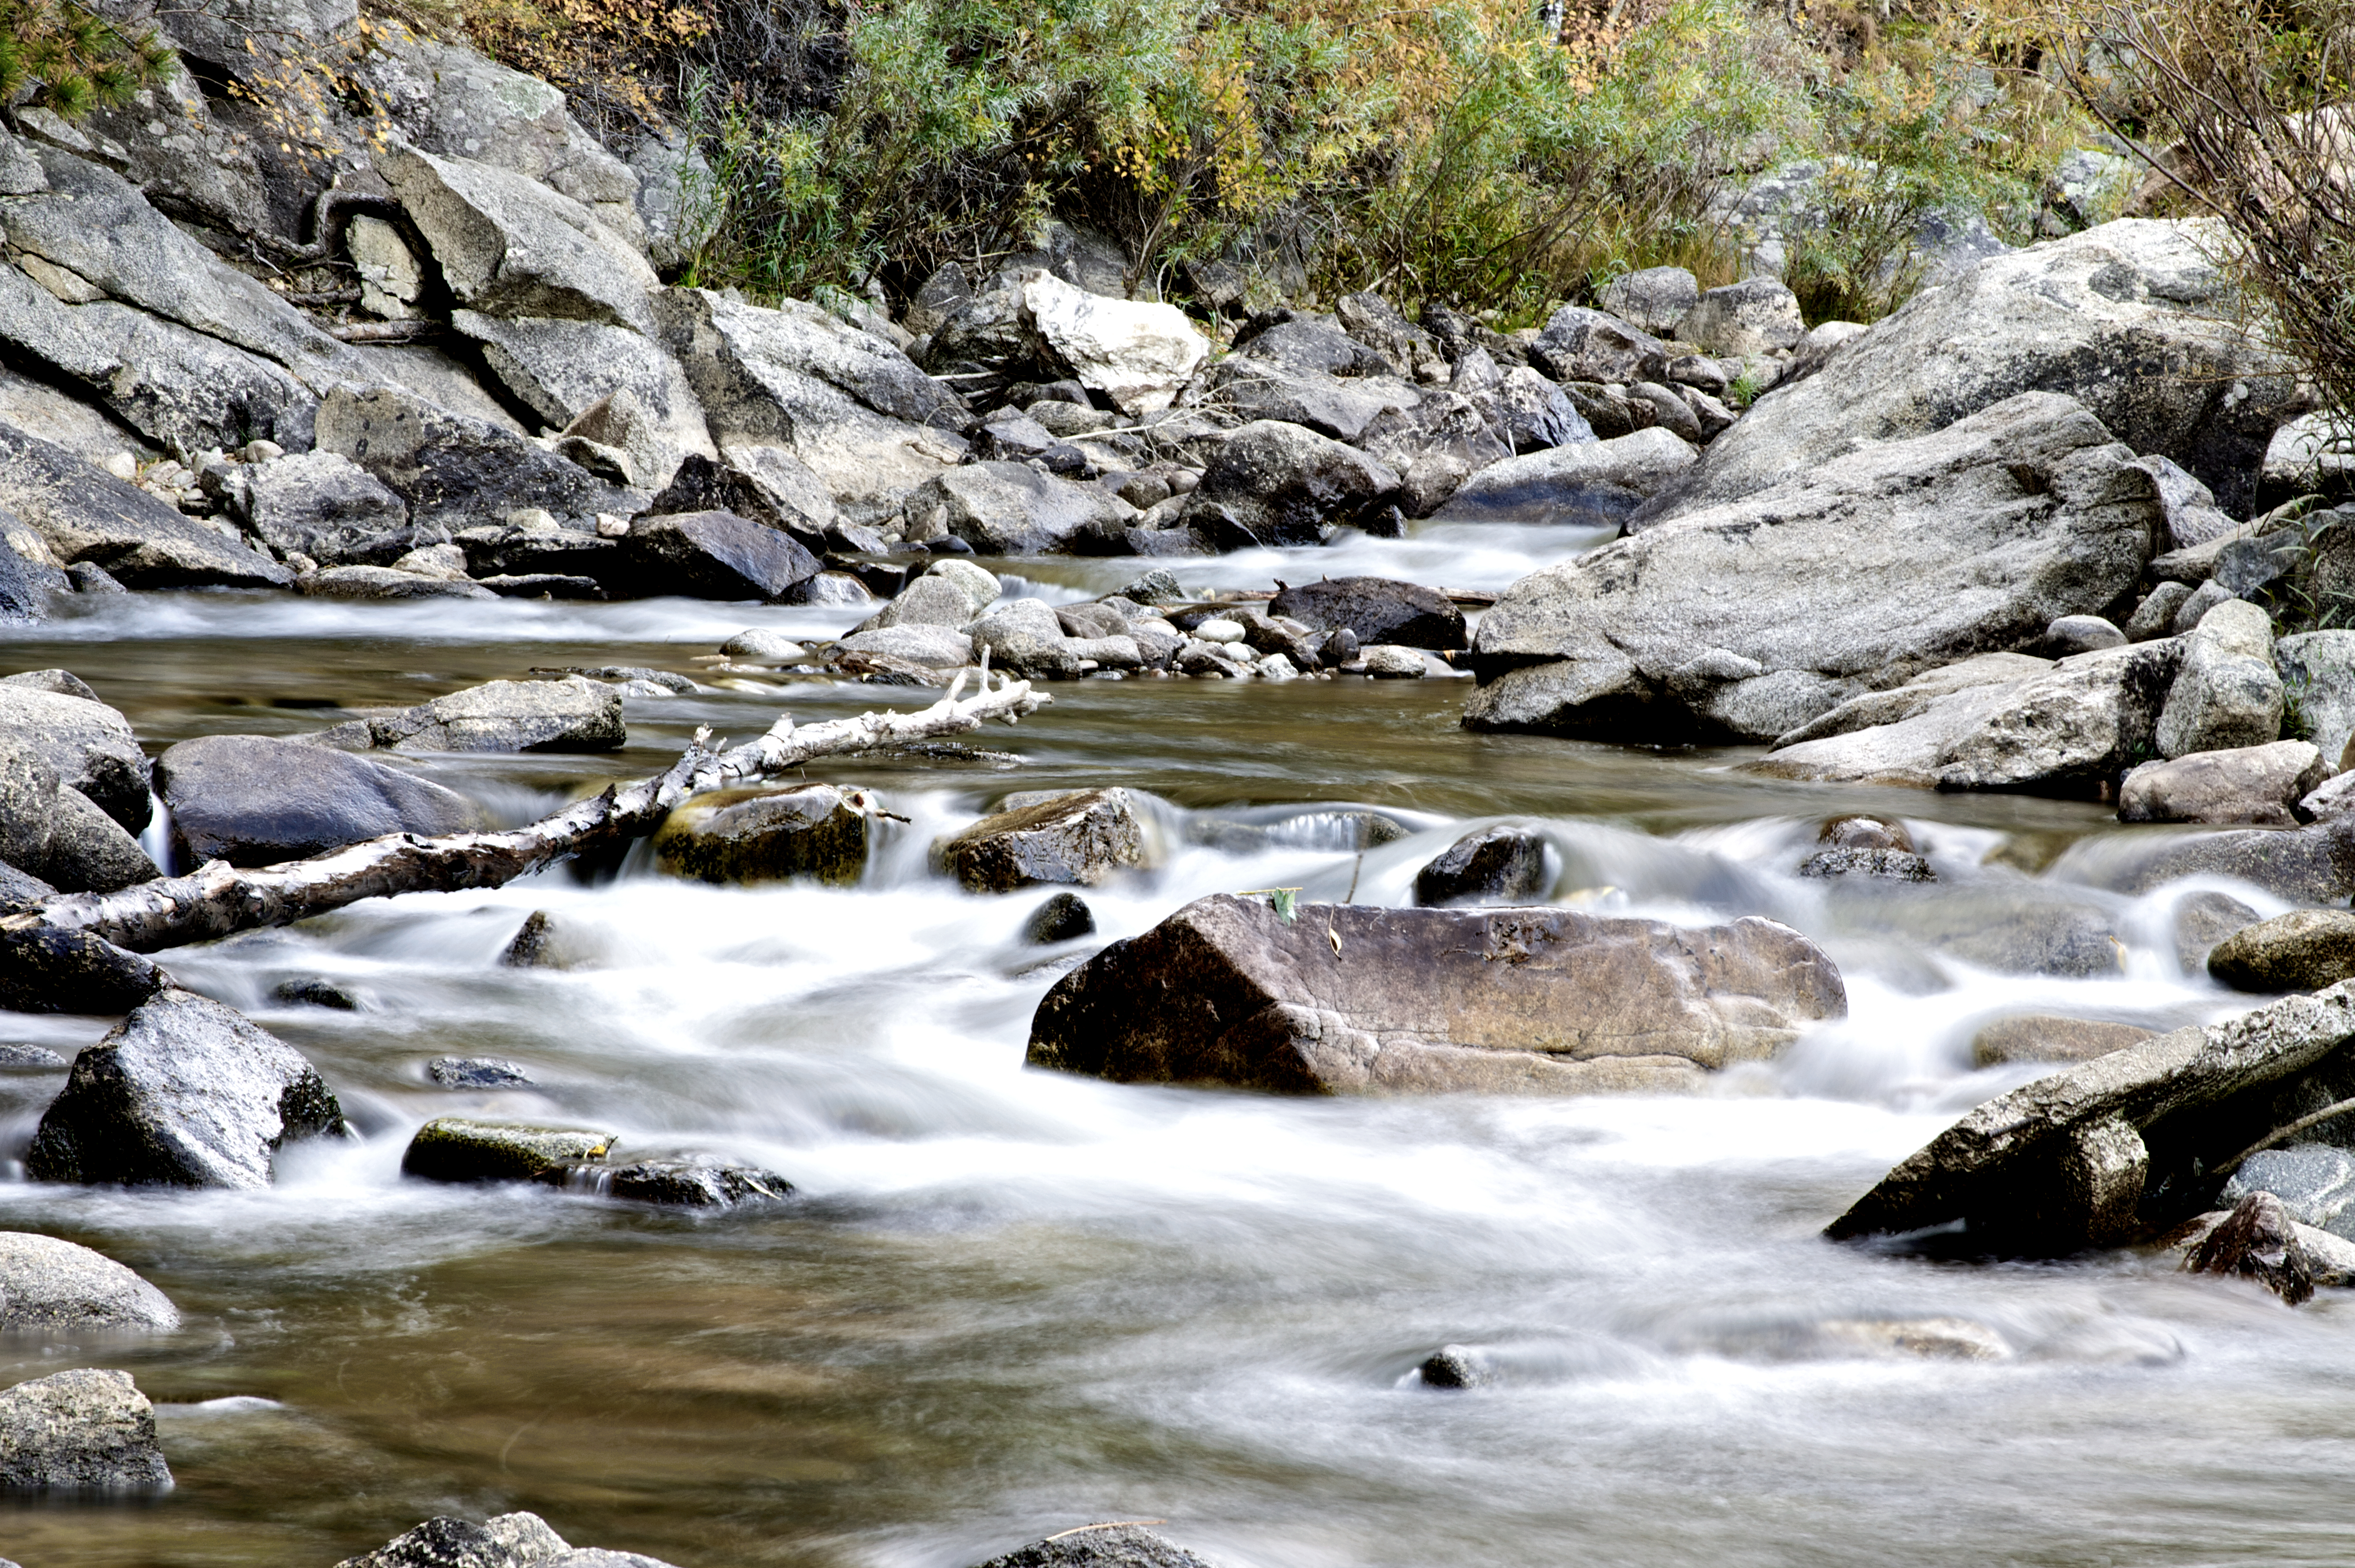
landscape, water, nature, rock, waterfall, creek, wilderness, cold, river, stream, smooth, canon, rapid, canyon, body of water, long, exposure, fun, colorado, cool, mountains, boulder, 50d, water feature, watercourse, neat, stream bed, landform, geographical feature